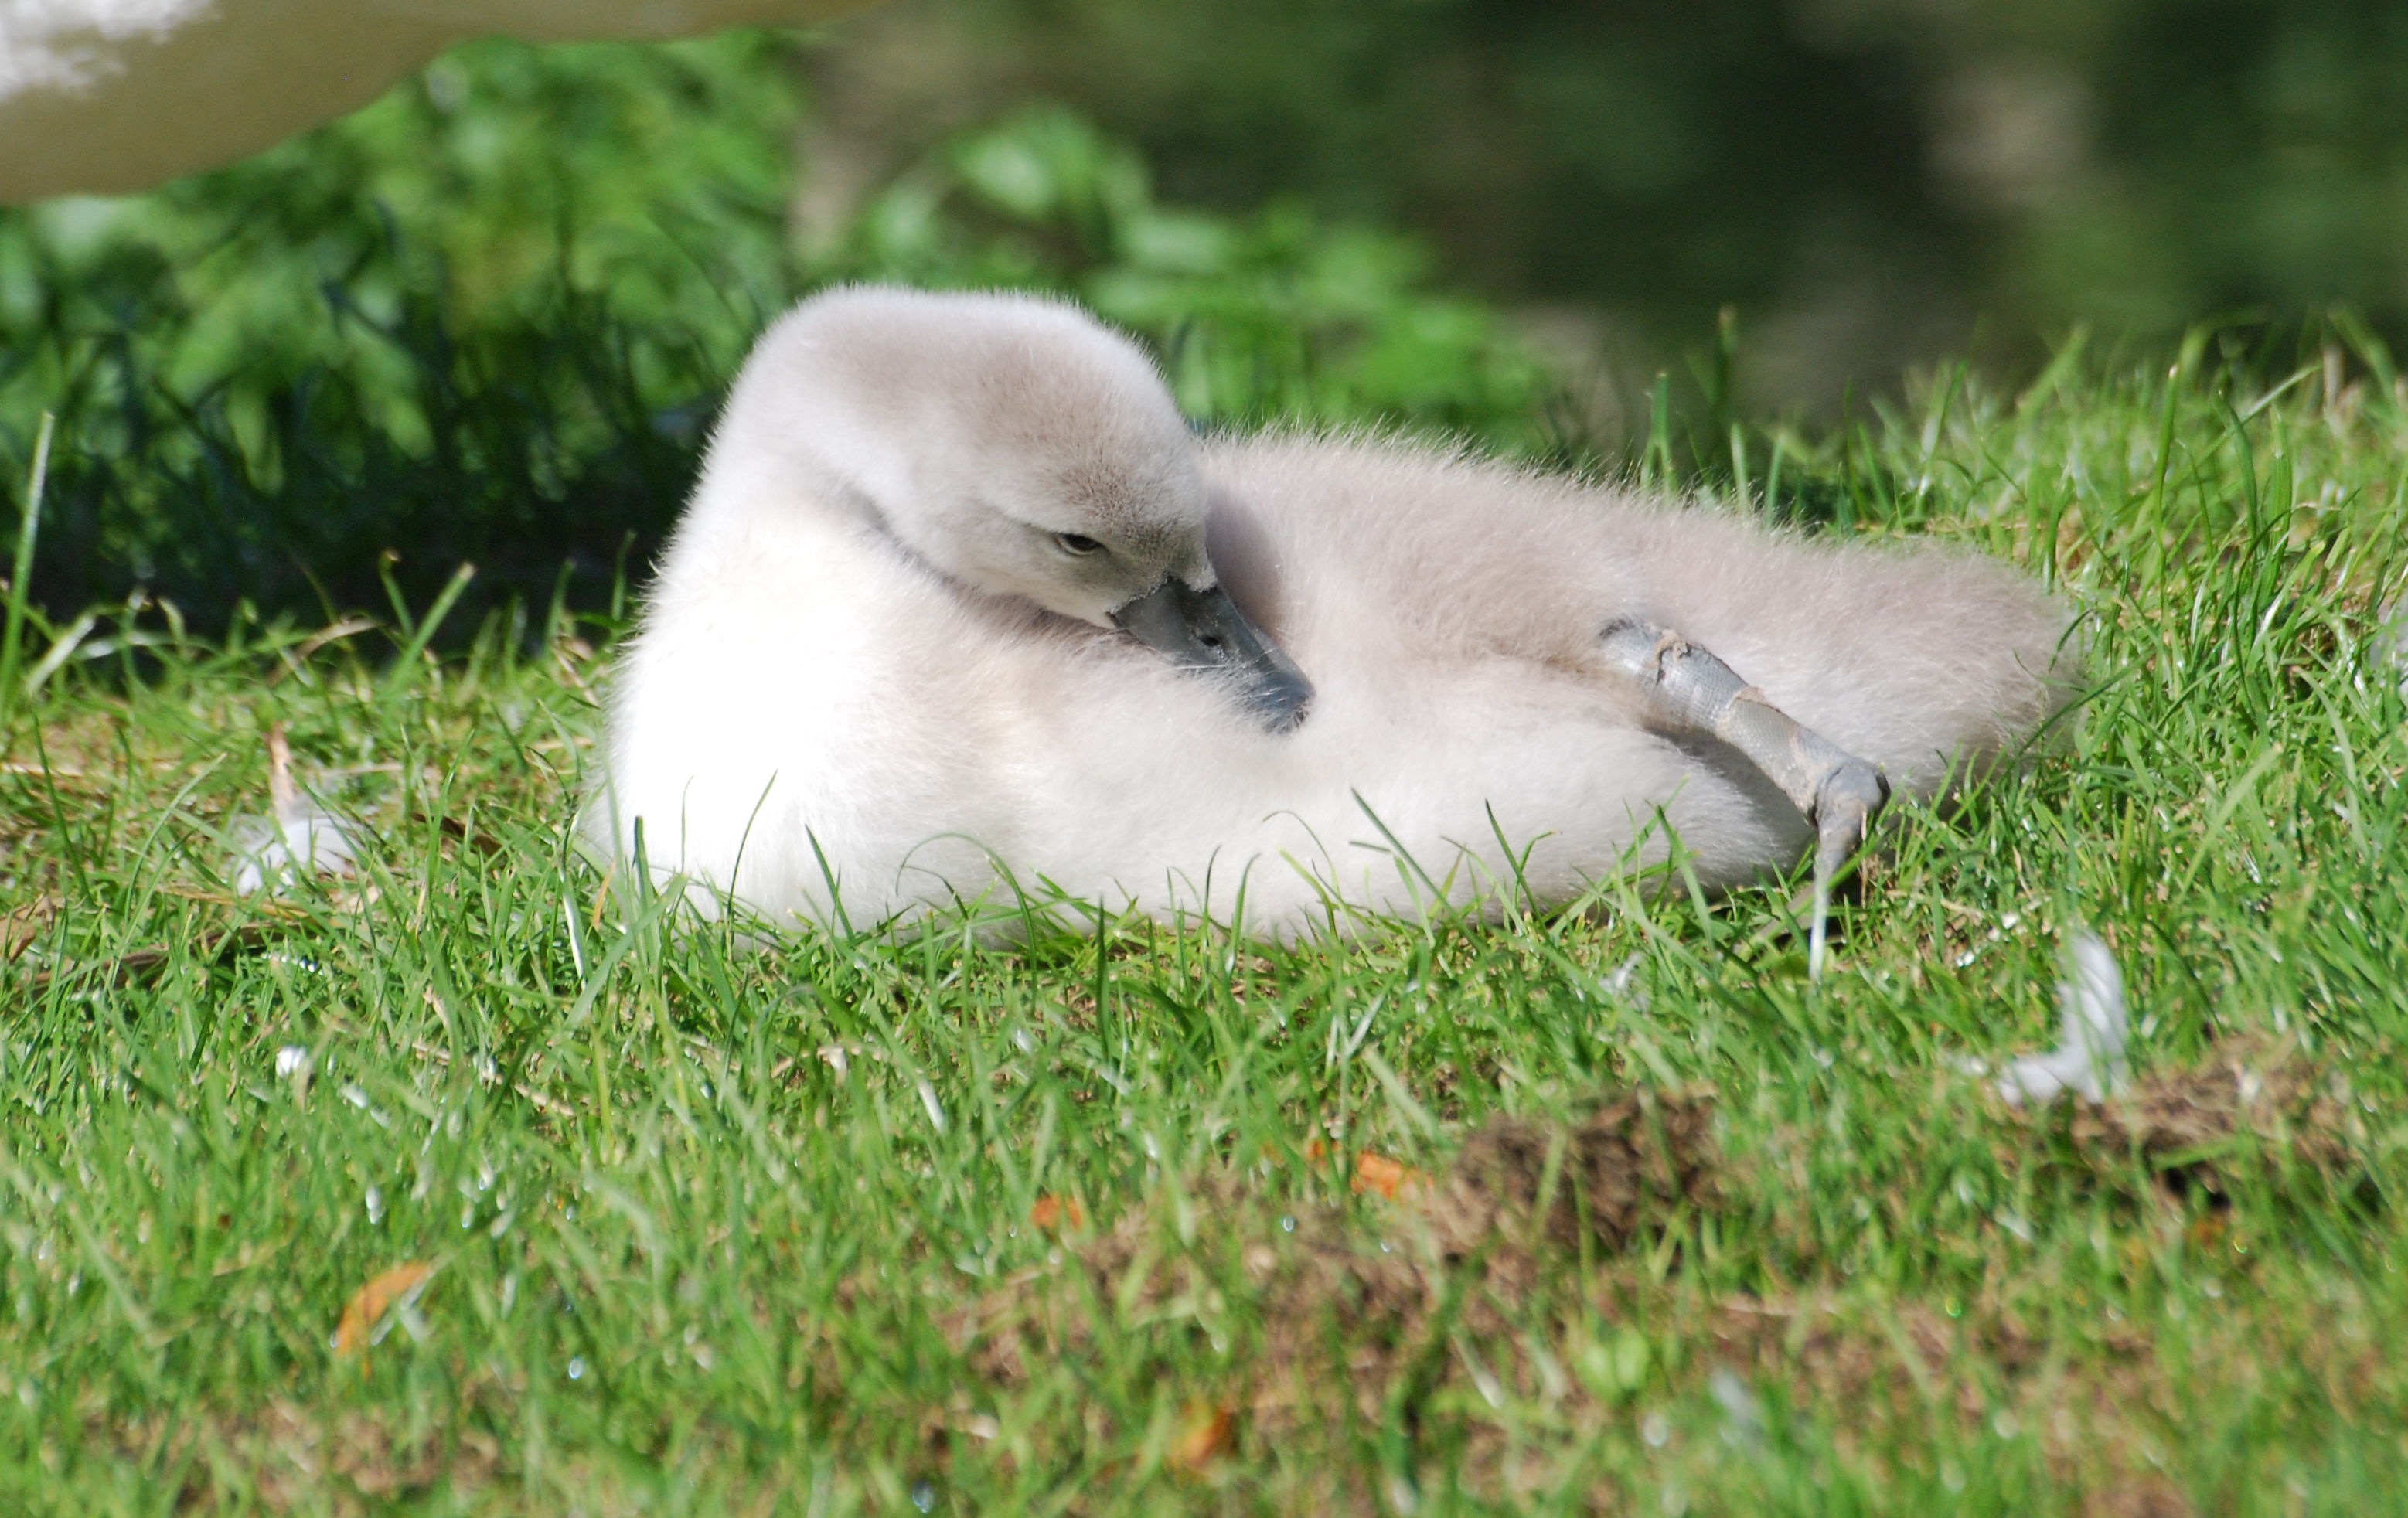
grass, bird, wildlife, beak, fauna, close up, swan, duck, goose, vertebrate, cygnet, waterfowl, water bird, mute swan, cygnus olor, ducks geese and swans